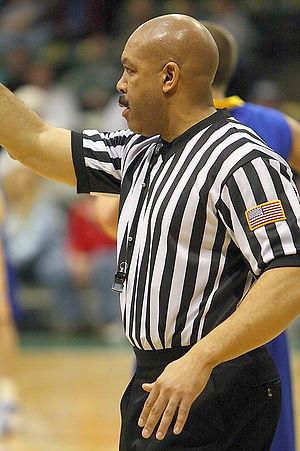
Un arbitre de basket-ball est la personne qui dirige le déroulement d'une rencontre de ce sport. En France, ils sont généralement au nombre de deux, et trois en Jeep Elite, Pro B et LFB.